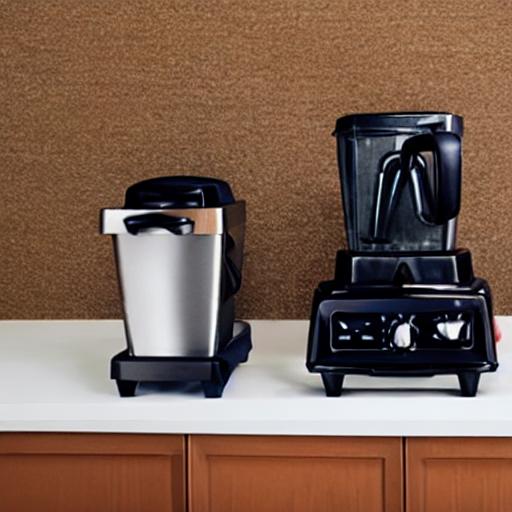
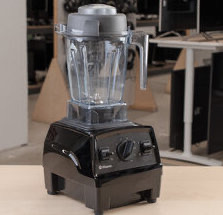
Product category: items_blender
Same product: no